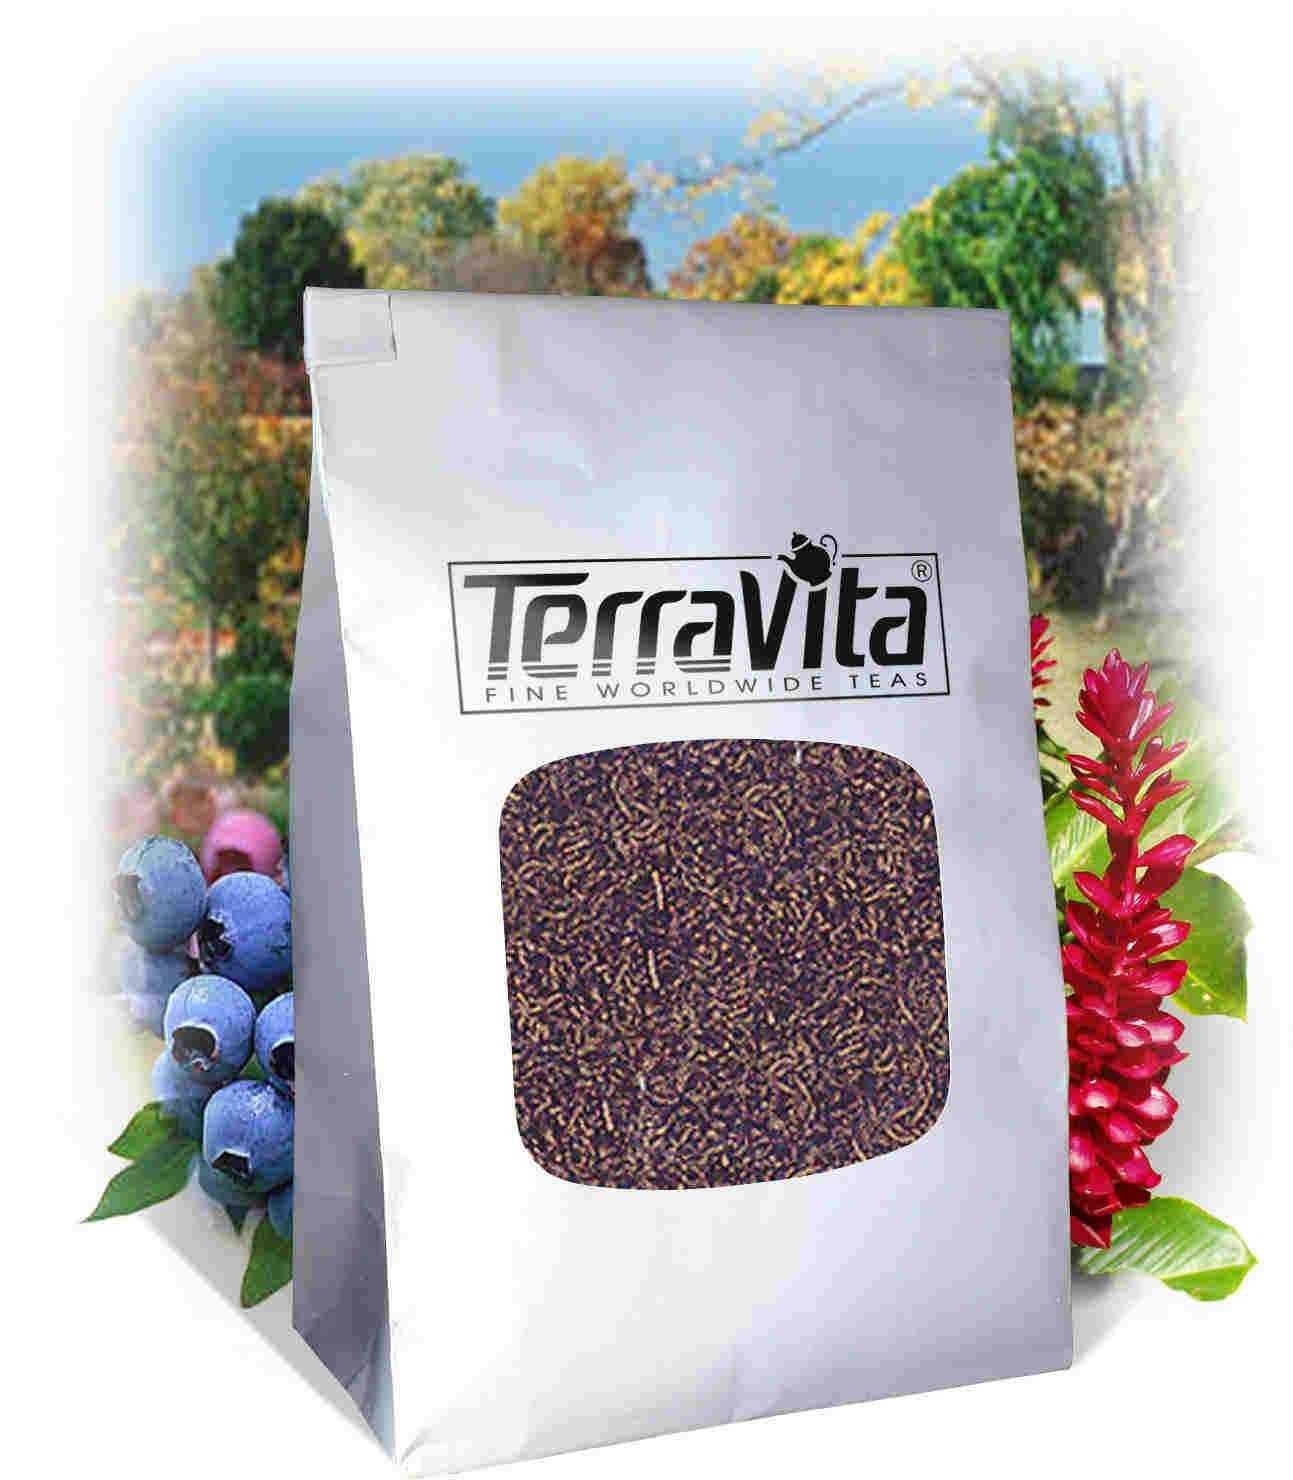
Item Name: Aislaby Tea (Loose) (8 oz, ZIN: 510200)
Bullet Point 1: Aislaby Tea (Loose) (8 oz, ZIN: 510200)
Bullet Point 2: No fillers.
Bullet Point 3: Manufacturer: TerraVita
Bullet Point 4: Size: 8 oz
Bullet Point 5: Loose Leaf Herbal Tea - Packed in a convenient upright pouch!
Product Description: Aislaby Tea (Loose) (8 oz, ZIN: 510200)<BR><BR>Packaged in the United States in a GMP certified facility (Good Manufacturing Practice).<BR><BR>No fillers.<BR><BR>Manufacturer: TerraVita<BR><BR>Size: 8 oz<BR><BR>Loose Leaf Herbal Tea - Packed in a convenient upright pouch!<BR><BR>Ingredients: Black Tea
Value: 8.0
Unit: Ounce

Price: 48.34